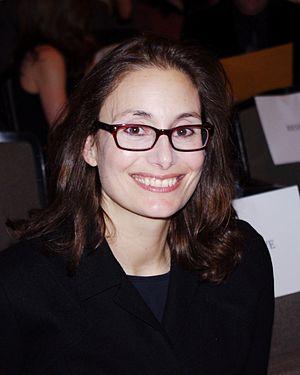
Dana Spiotta est une écrivaine américaine.